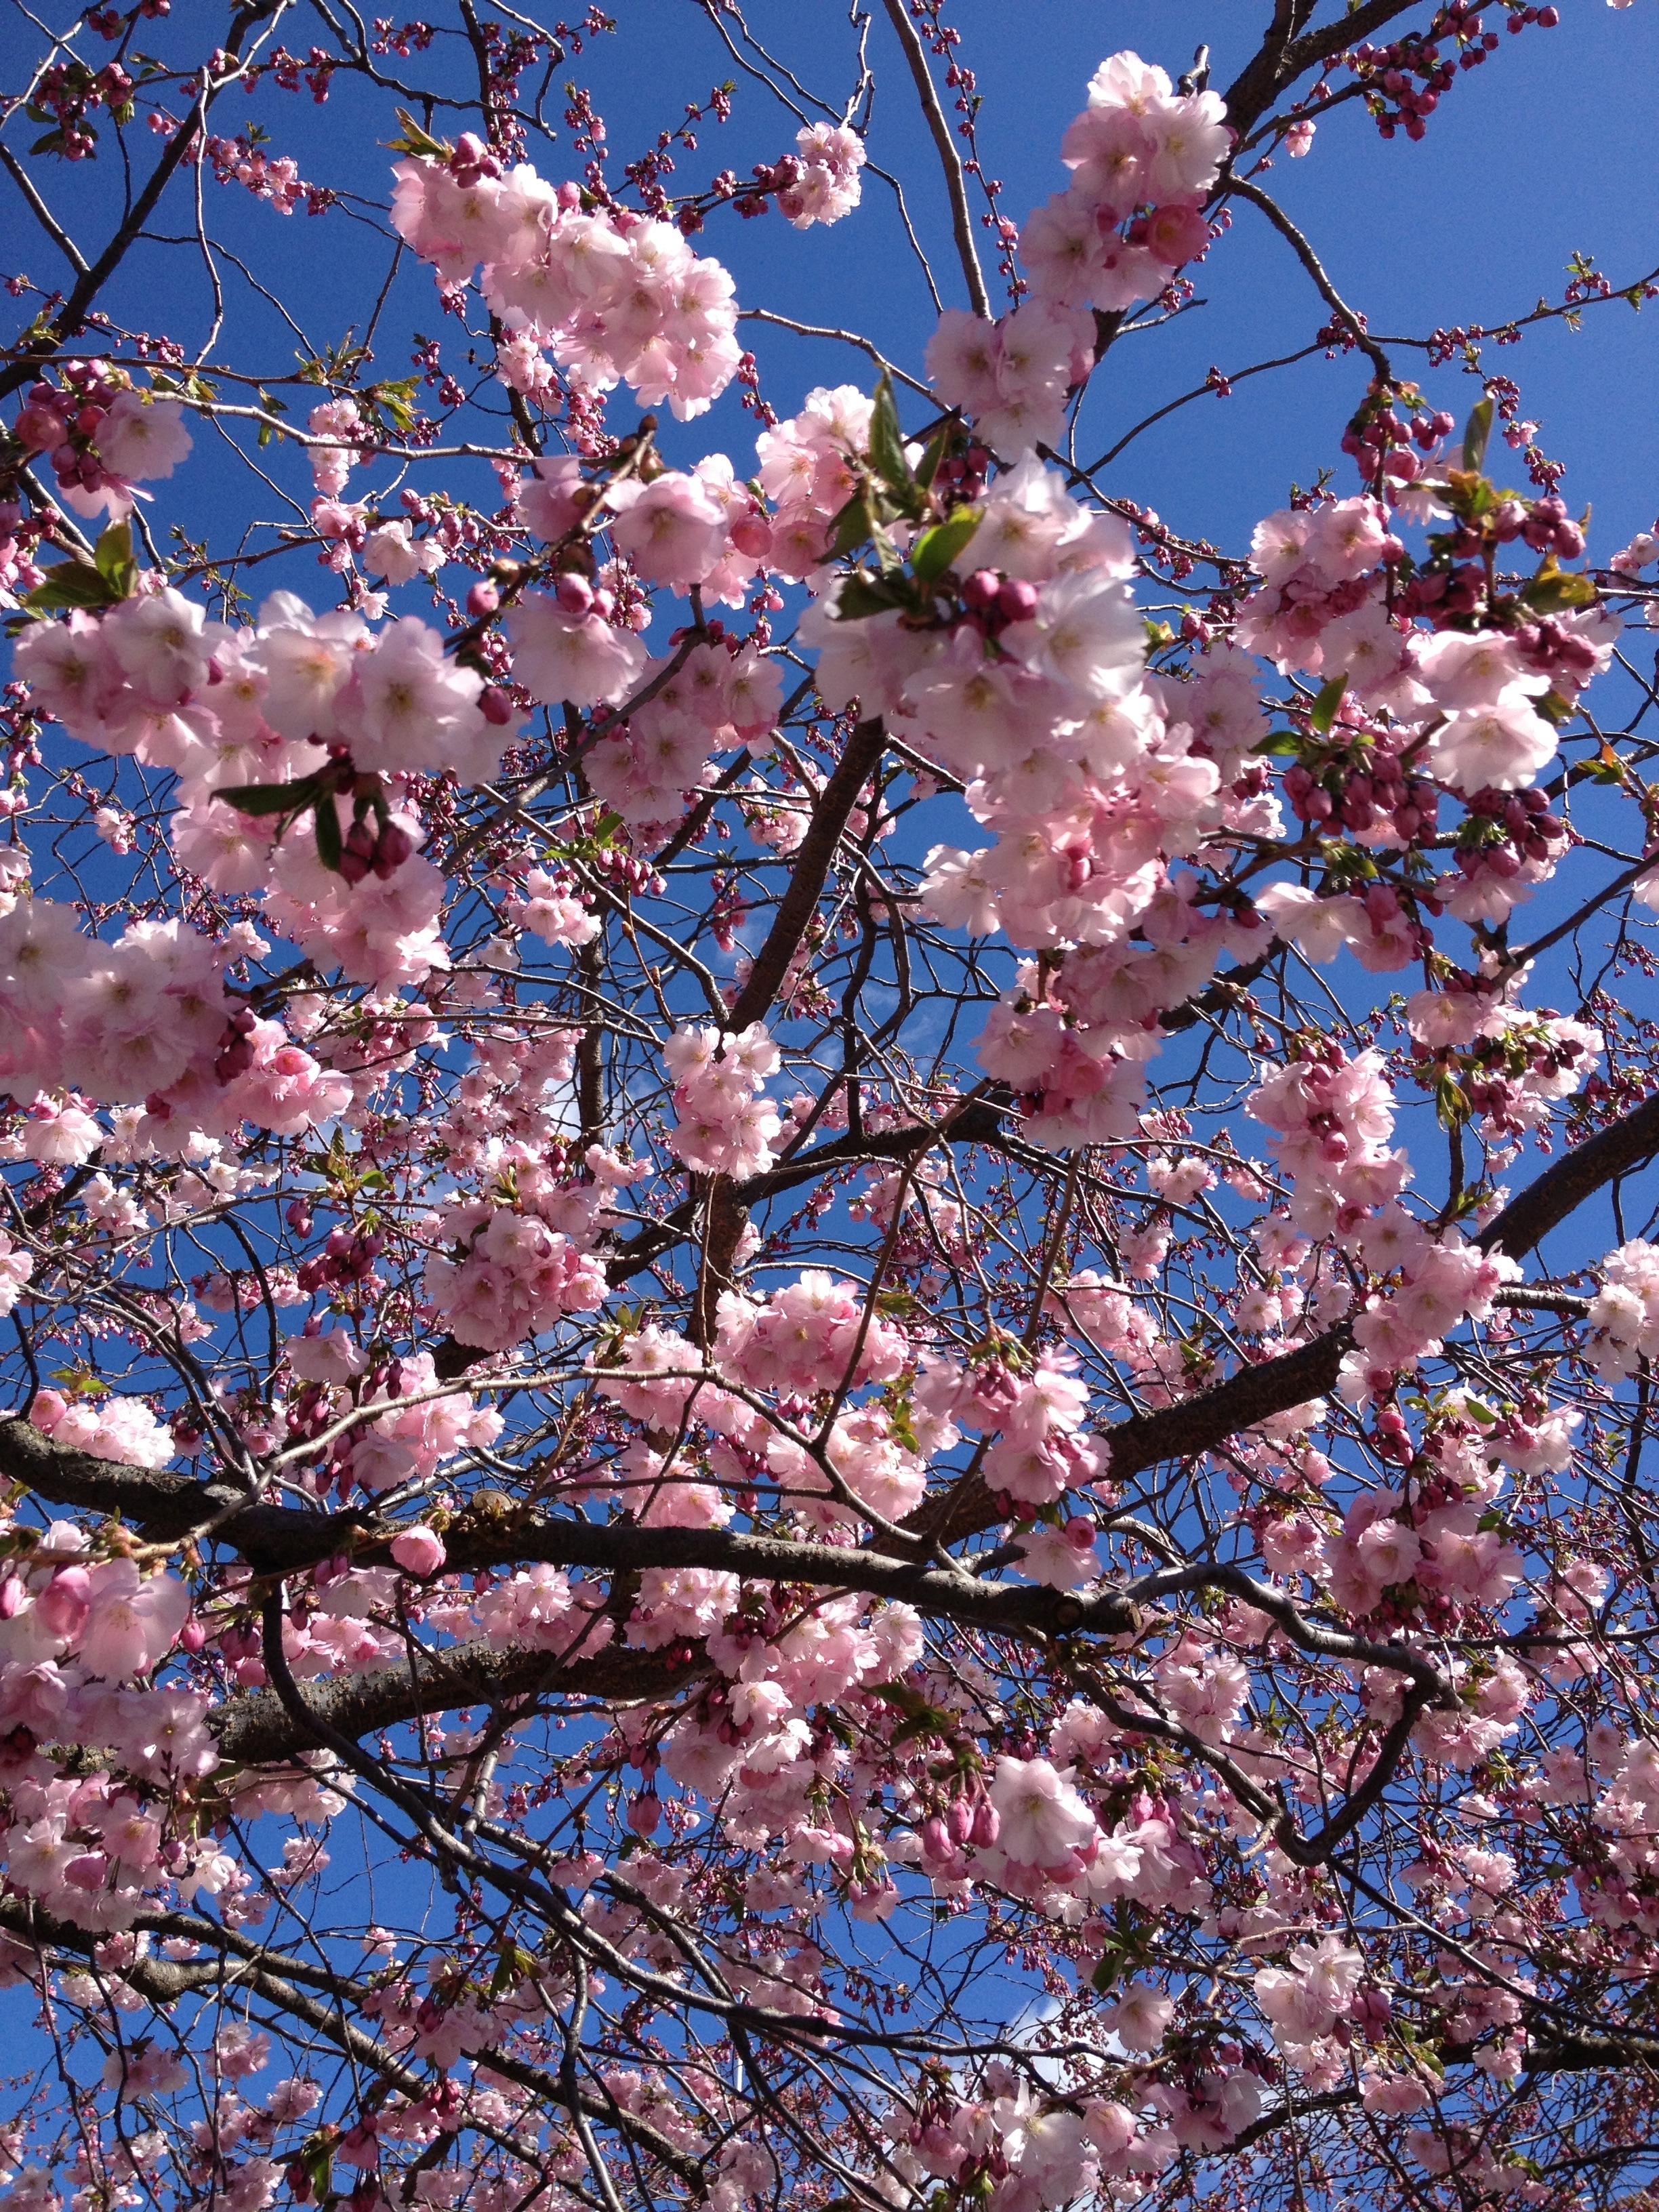
tree, branch, blossom, plant, flower, love, spring, garden, pink, season, cherry blossom, cherry trees, flowering trees, kungstr dg rden